Dame Edna Everage

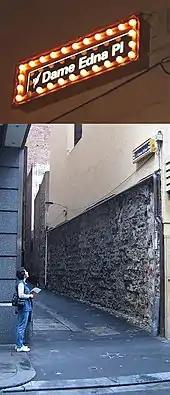
Dame Edna Place in Melbourne, marked by lit signs on each wall

On 7 March 2007, Melbourne renamed a city street in her honour: Dame Edna Place, formerly Brown Alley off Little Collins Street, was officially opened by the Lord Mayor of Melbourne, John So. Dame Edna Place is opposite Royal Arcade and The Causeway, between the major roads, Elizabeth Street and Swanston Street; it was, until its renaming, a service alley for adjoining buildings. Dame Edna was not at the renaming ceremony but was represented by ten look-alike Dames. Everage Street in suburban Moonee Ponds has also been named in her honour.